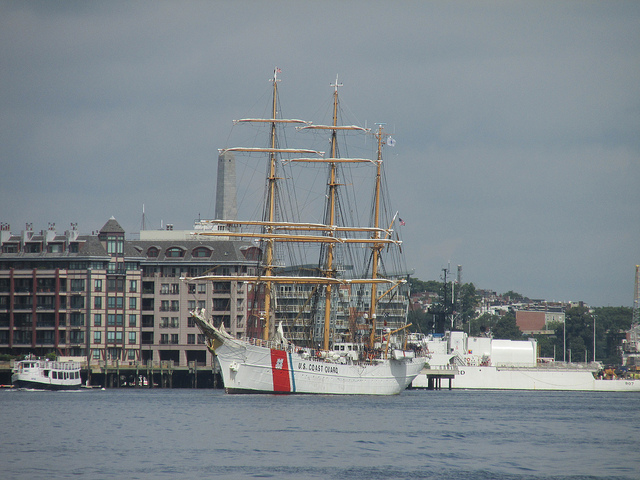
A boat sitting in a river with a cityscape in the background.

a boat with sails in the water by some buildings

A coast guard boat right next to a tall ship at dock.

A big white boat is being parked next to a ship dock.